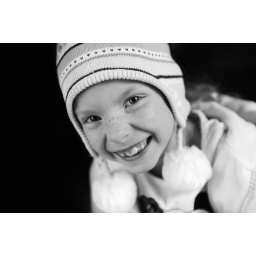
12.05.2009but this hat was too cute not to take some wintery looking photos here in FL. :o)